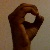
The image shows a hand gesture representing the letter 'O' in Indian Sign Language.